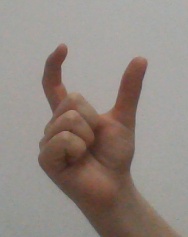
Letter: nun